Beta-propeller

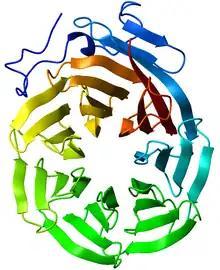
Ribbon diagram of the C-terminal WD40 domain of Tup1 (a transcriptional co-repressor in yeast), which adopts a 7-bladed beta-propeller fold. Ribbon is colored from blue (N-terminus) to red (C-terminus). PDB

In structural biology, a beta-propeller (β-propeller) is a type of all-β protein architecture characterized by 4 to 8 highly symmetrical blade-shaped beta sheets arranged toroidally around a central axis. Together the beta-sheets form a funnel-like active site.